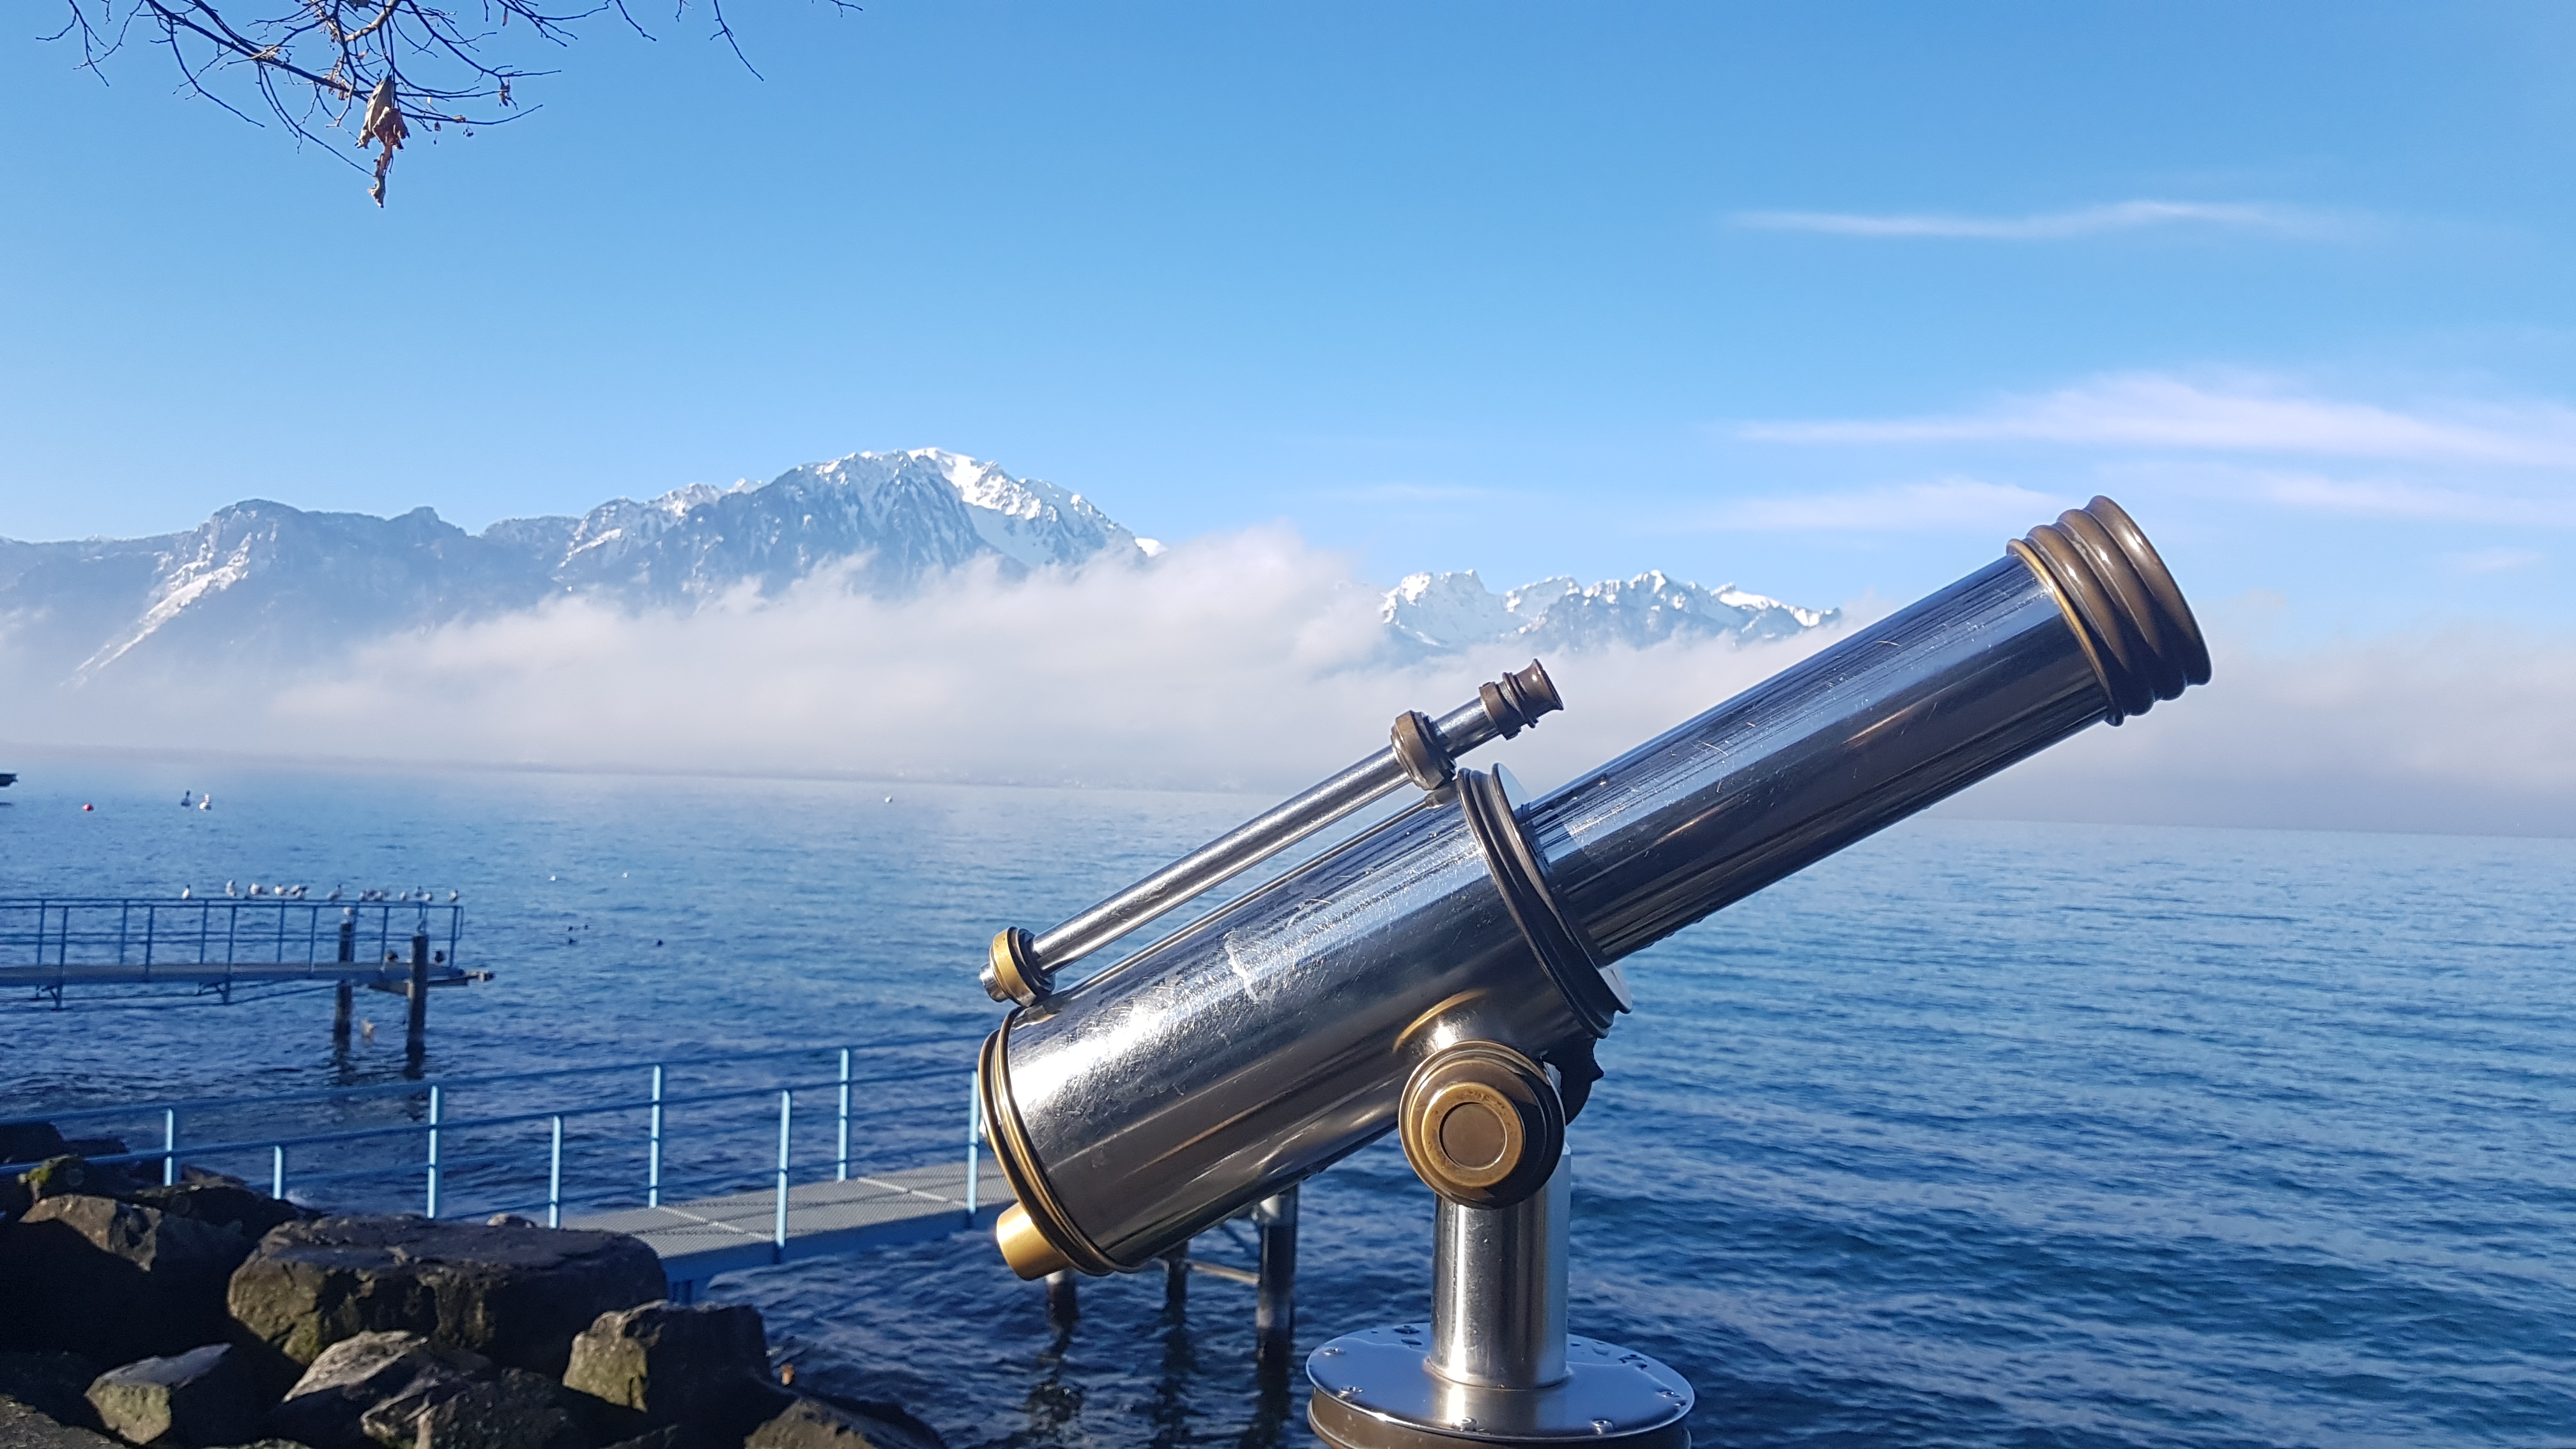
Geneva lake, sea, sky, water, calm, ocean, fixed link, mountain, cloud